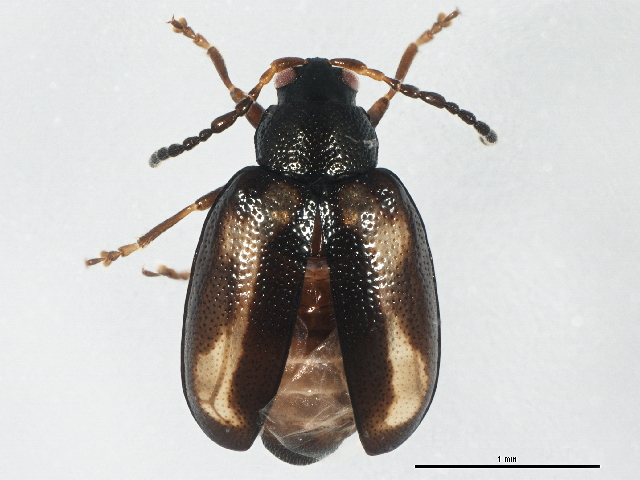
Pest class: striped_flea_beetle